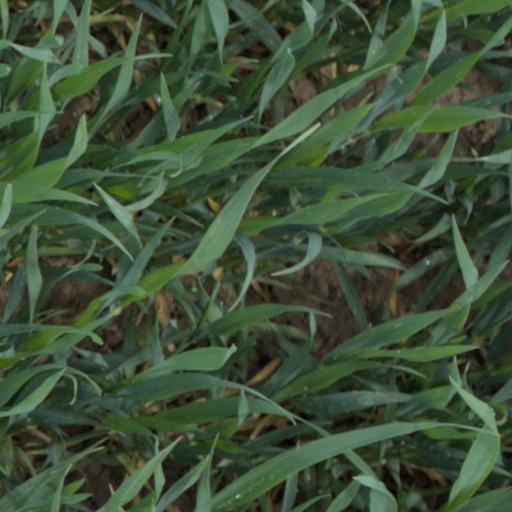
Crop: wheat